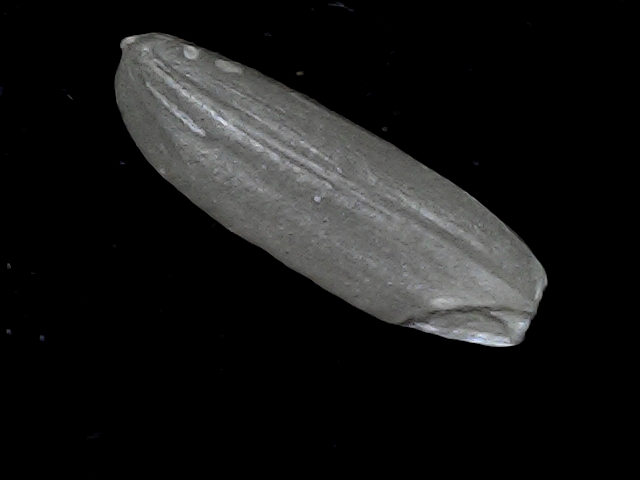
Rice variety: BD85